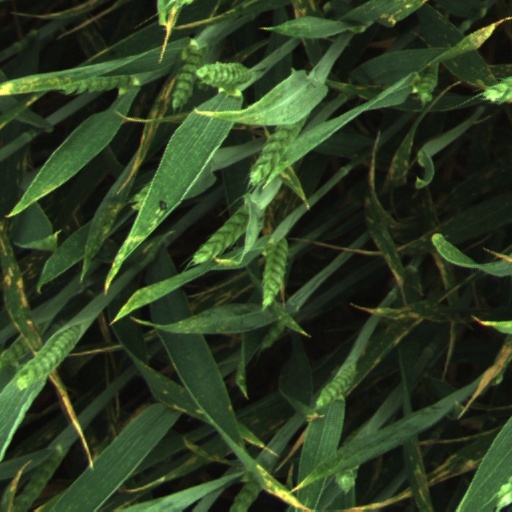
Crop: wheat